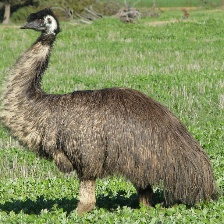
Species: EMU
Scientific name: DROMAIUS NOVAEHOLLANDIAE